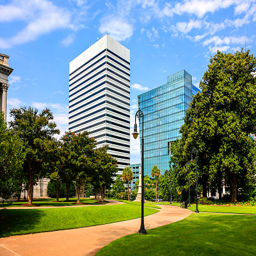
buildings opposite the capitol building in city